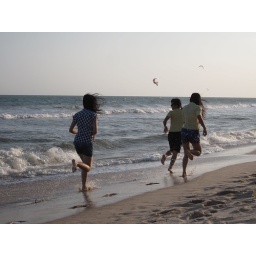
Vietnamese girls running in the sand